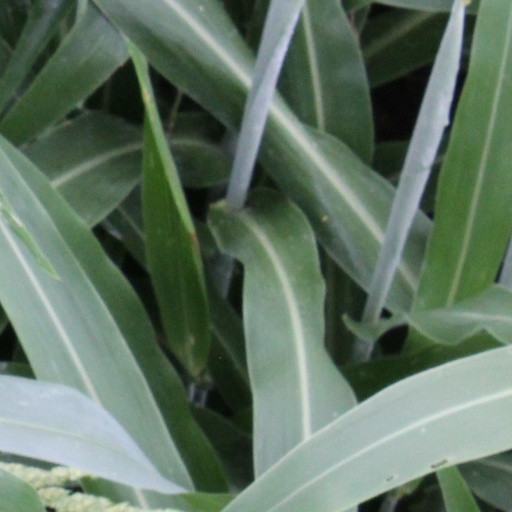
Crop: sorghum